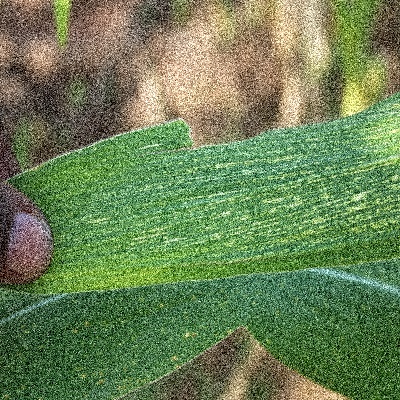
Label: Corn_(Maize)___Maize_Streak_Virus